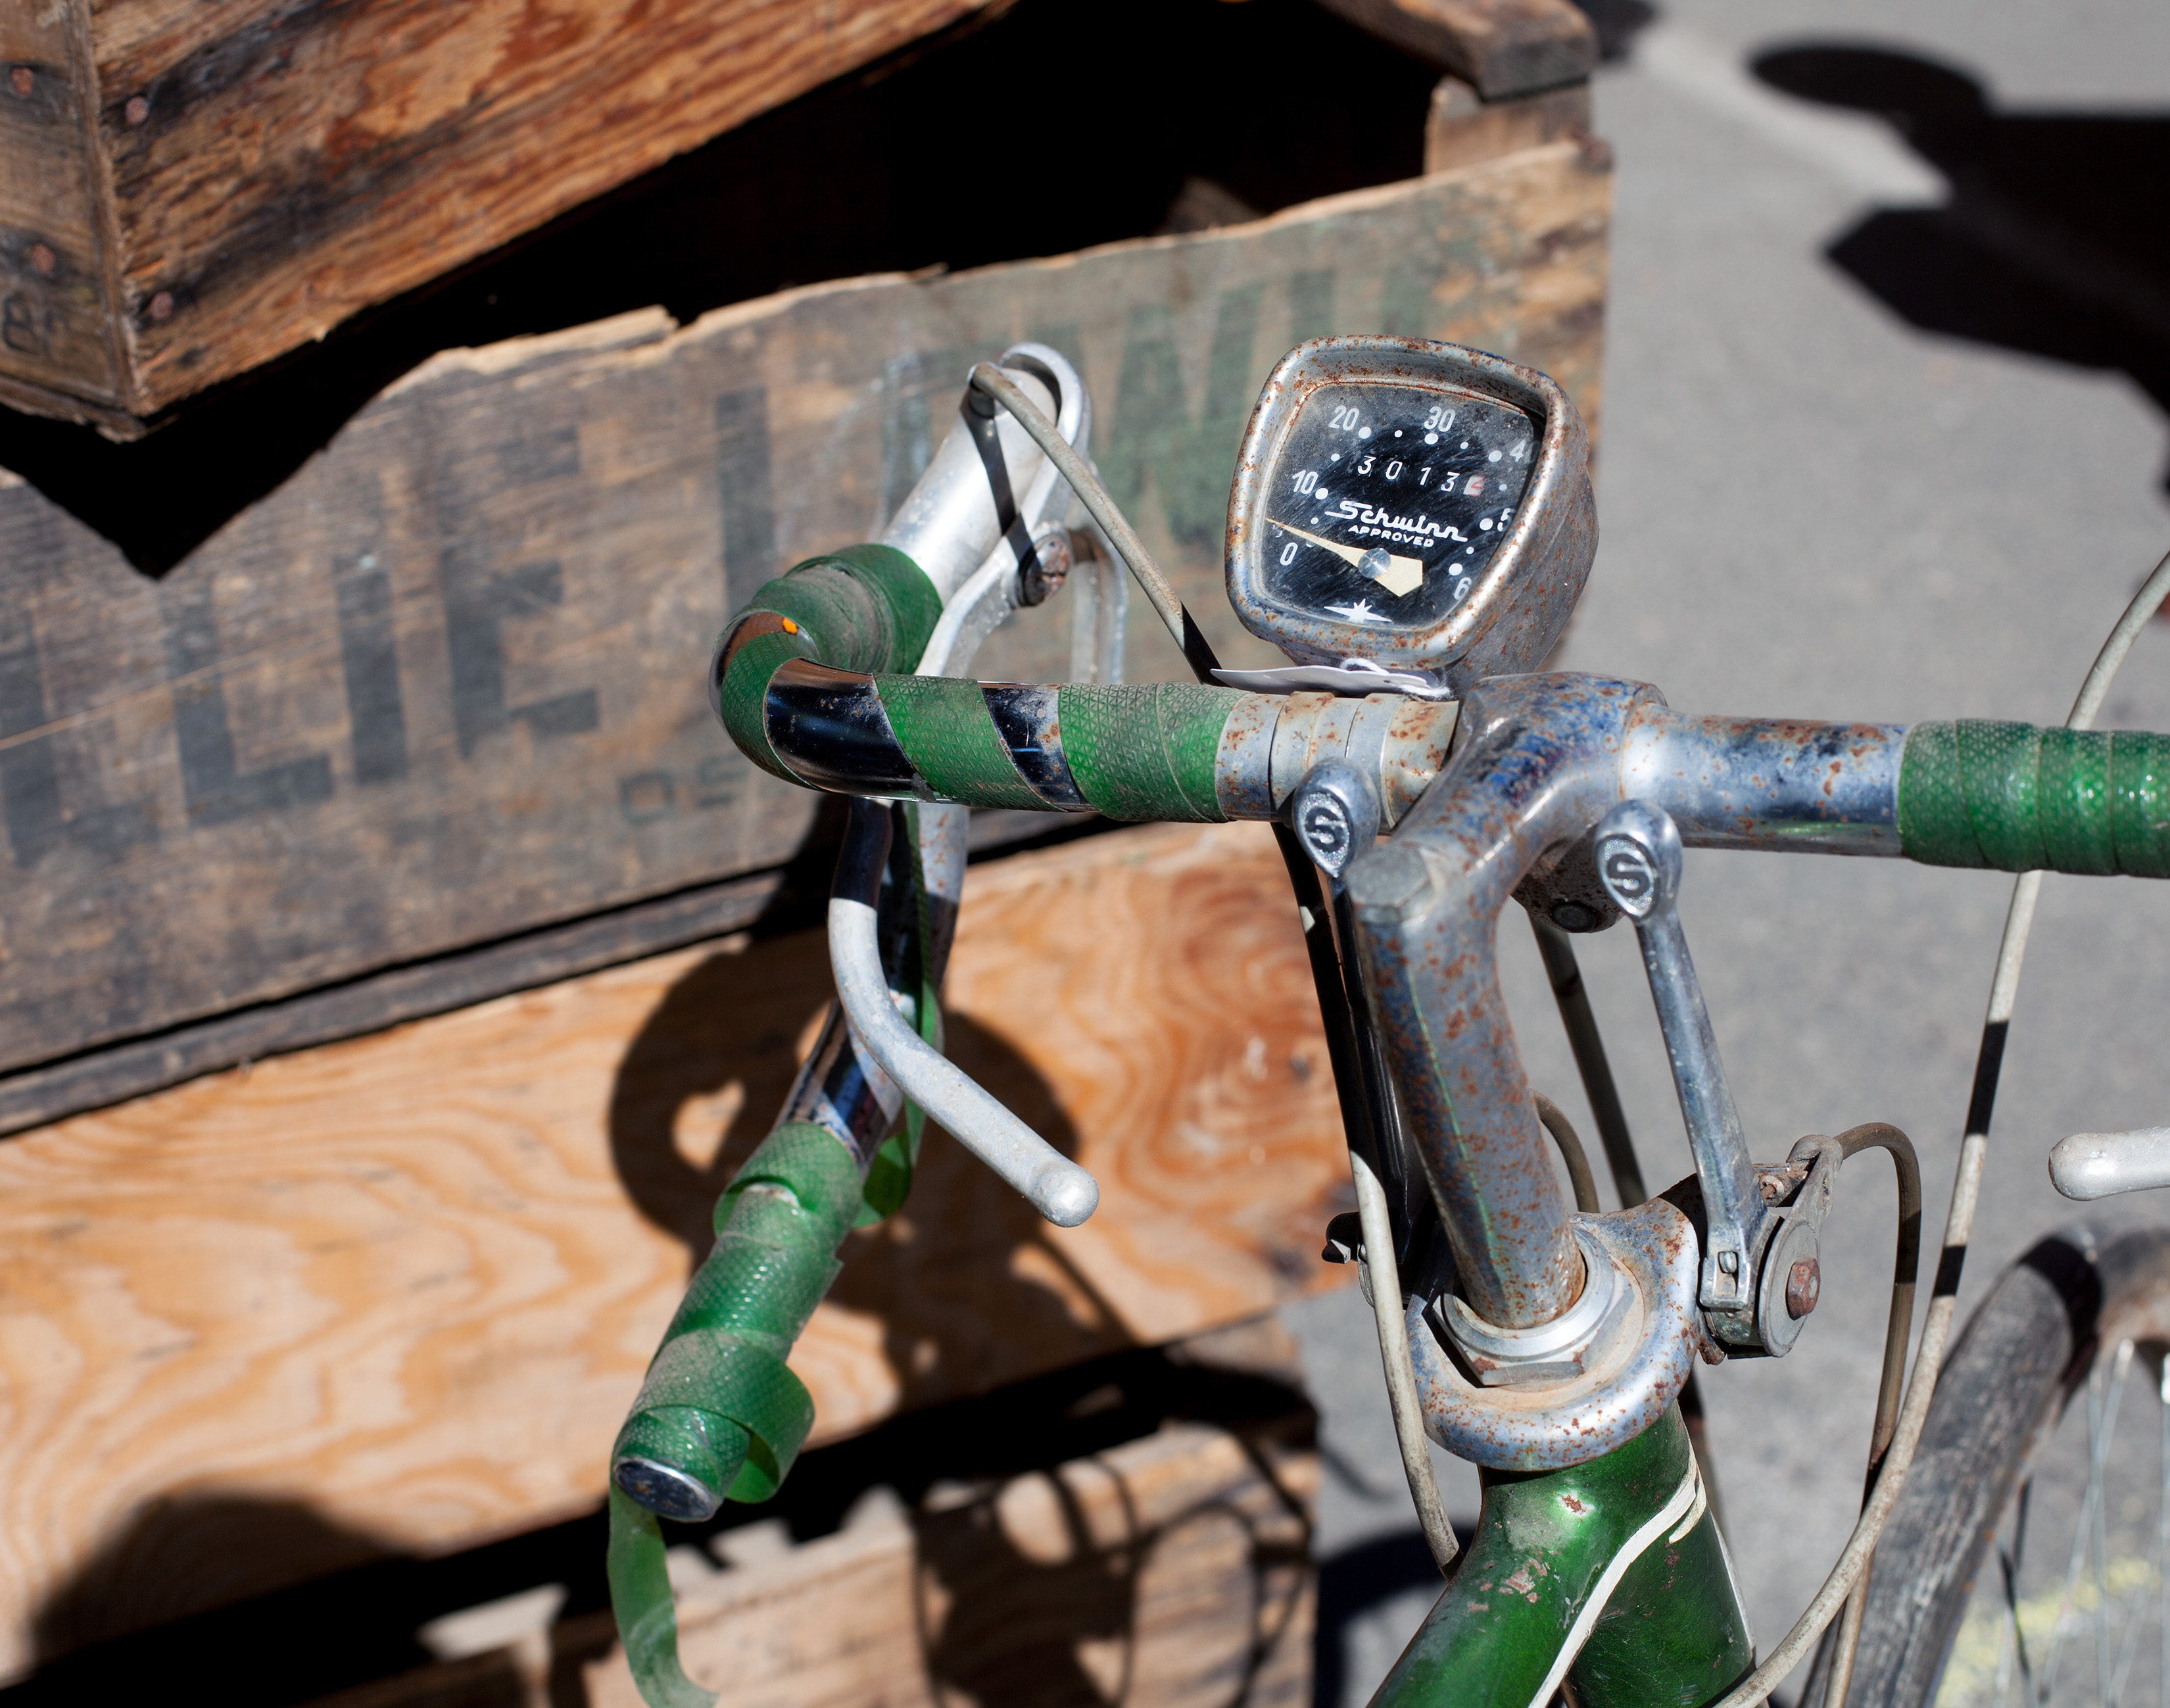
bicycle, green, vehicle, sports equipment, mountain bike, freeride